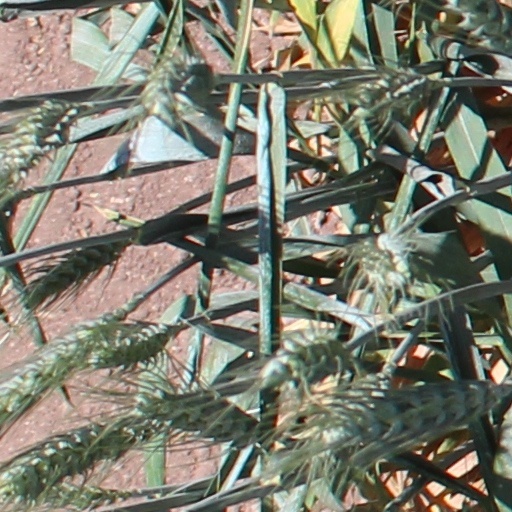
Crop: wheat